Abernant (horse)

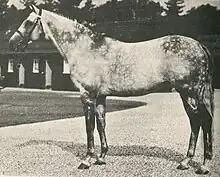

Abernant (1946–1970) was a British Thoroughbred racehorse and sire. In a career which lasted from May 1948 until 1950, he ran 17 times and won 14 races. He was the best British two-year-old of 1948 and returned from a narrow defeat in the 2000 Guineas to become the dominant sprinter in Britain in 1949 and 1950. Abernant's Timeform rating is the highest for a sprinter in Europe since World War II. He sired the winners of over 1,000 races.